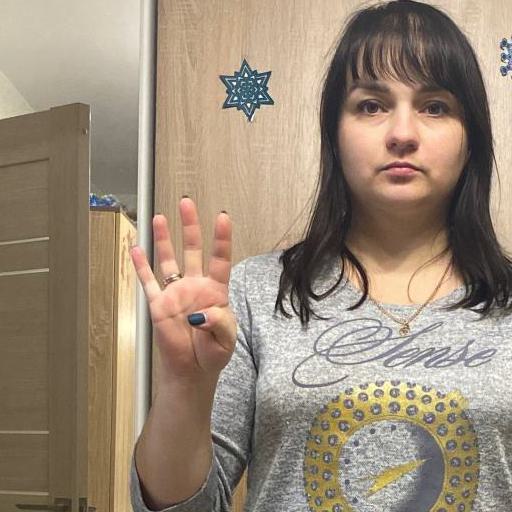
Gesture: four